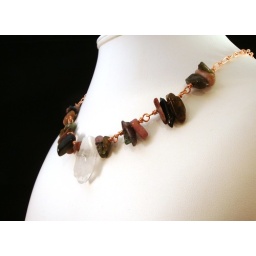
Watermelon tourmaline chips wire wrapped in copper. Focal is a clear to white quartz crystal point.